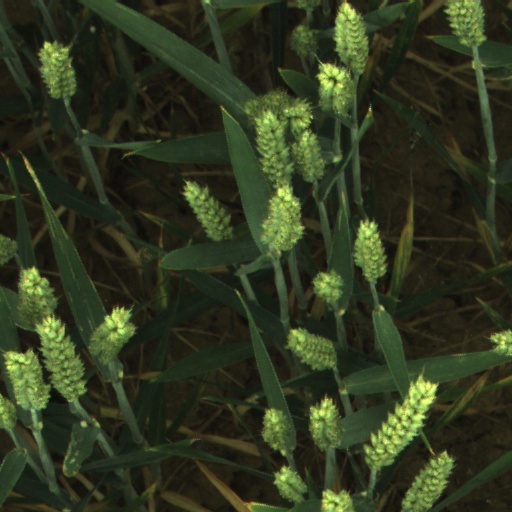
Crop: wheat